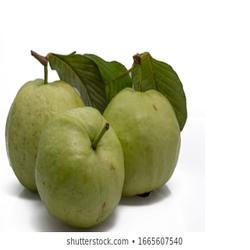
Label: Guava